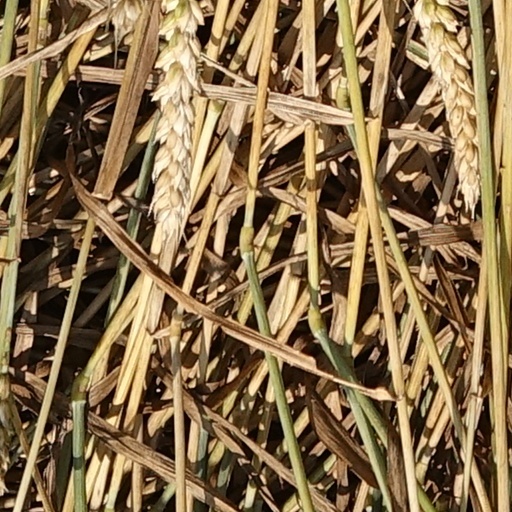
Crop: wheat